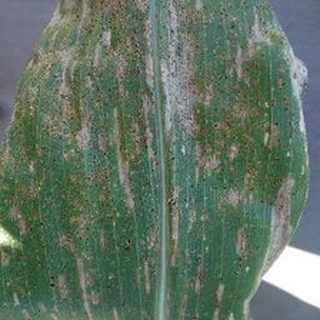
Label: corn_gray_leaf_spot